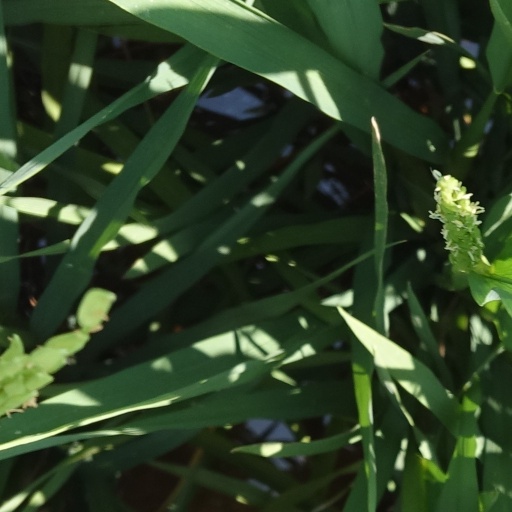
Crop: rice